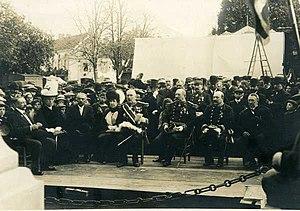
26 octobre 1913
Charles-Antoine Thoumas, né le 10 juillet 1820 à Laurière et mort le 8 janvier 1893 à Versailles, est un général français auteur de nombreux ouvrages et d’articles de presse à caractère militaire. Il participa au gouvernement de la Défense Nationale en 1870.